T. C. Steele State Historic Site

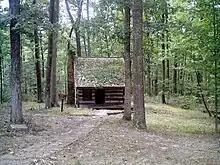
The Dewar log cabin

Peter Dewar, a Scottish immigrant who settled in Brown County, built the two-story log cabin around 1875 at another location as a wedding gift to his son. In order to save the historic cabin from demolition, Selma had it relocated to the Steele property in the early 1930s, where it became known as the Trailside Museum. She dedicated the small museum in 1934 to the memory of Walter Neubacher, one of her brothers.